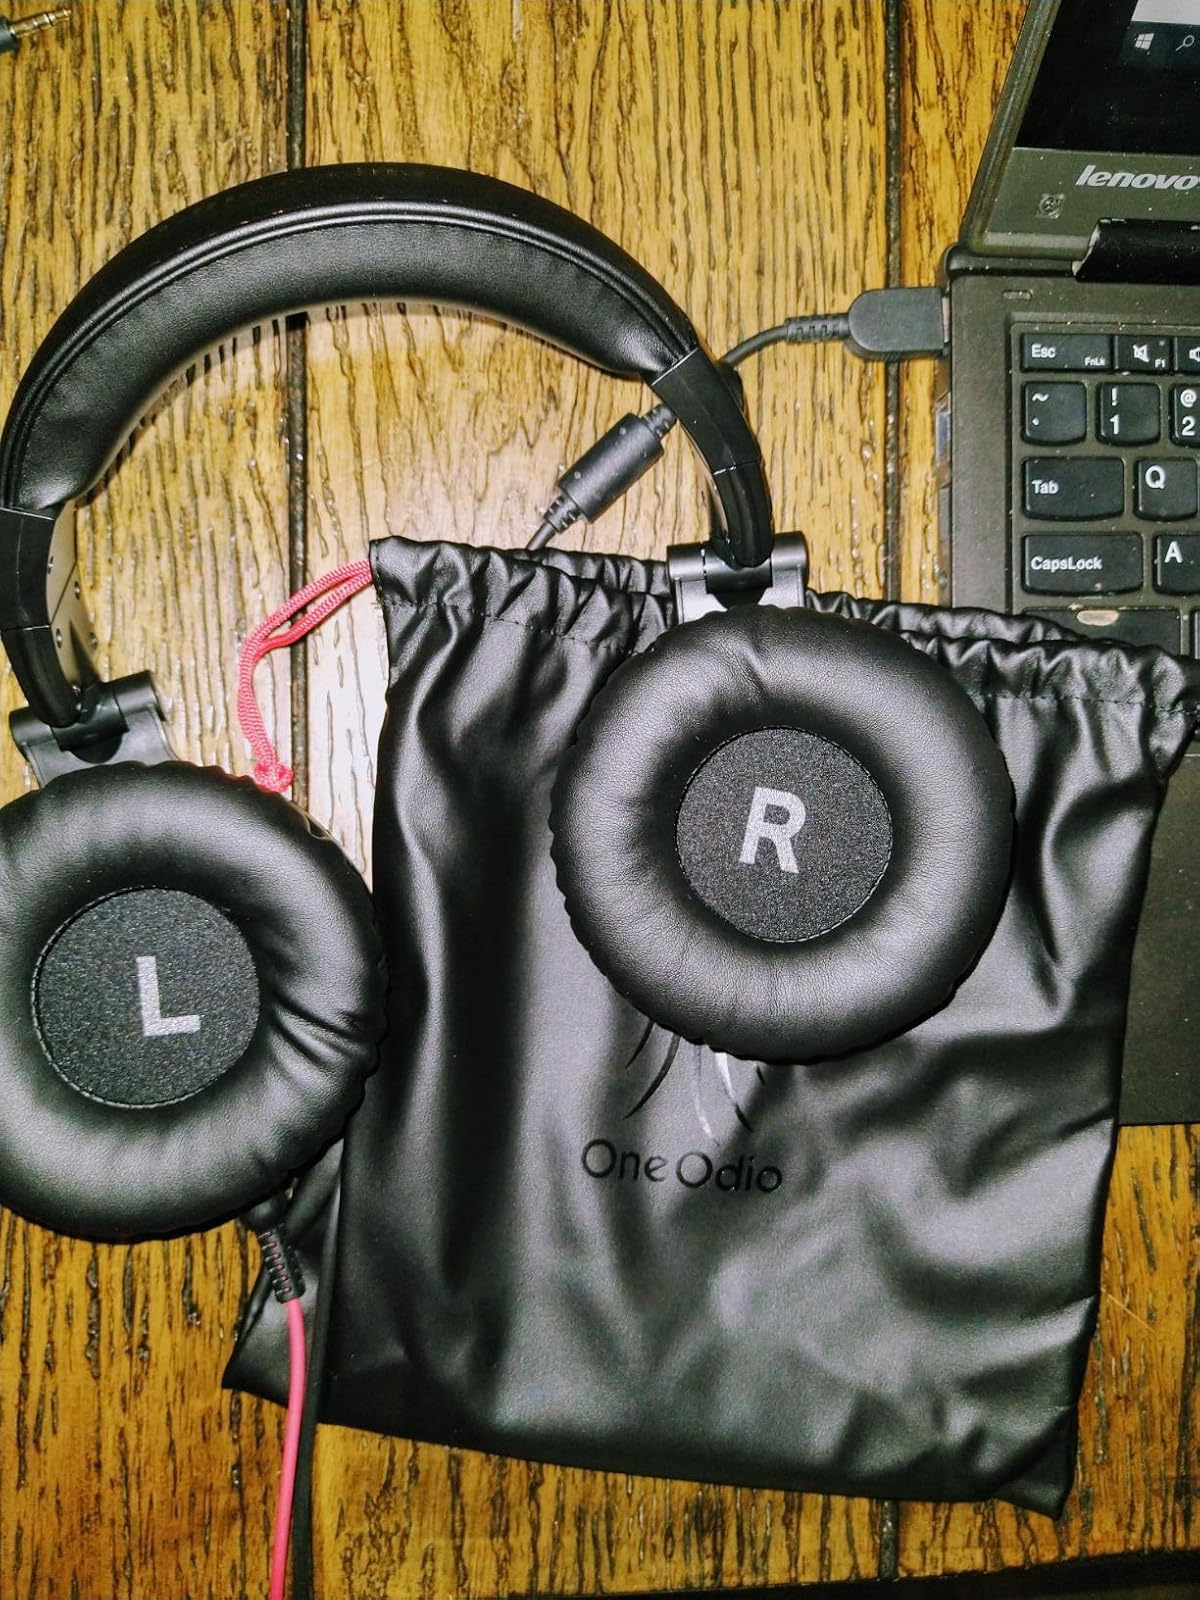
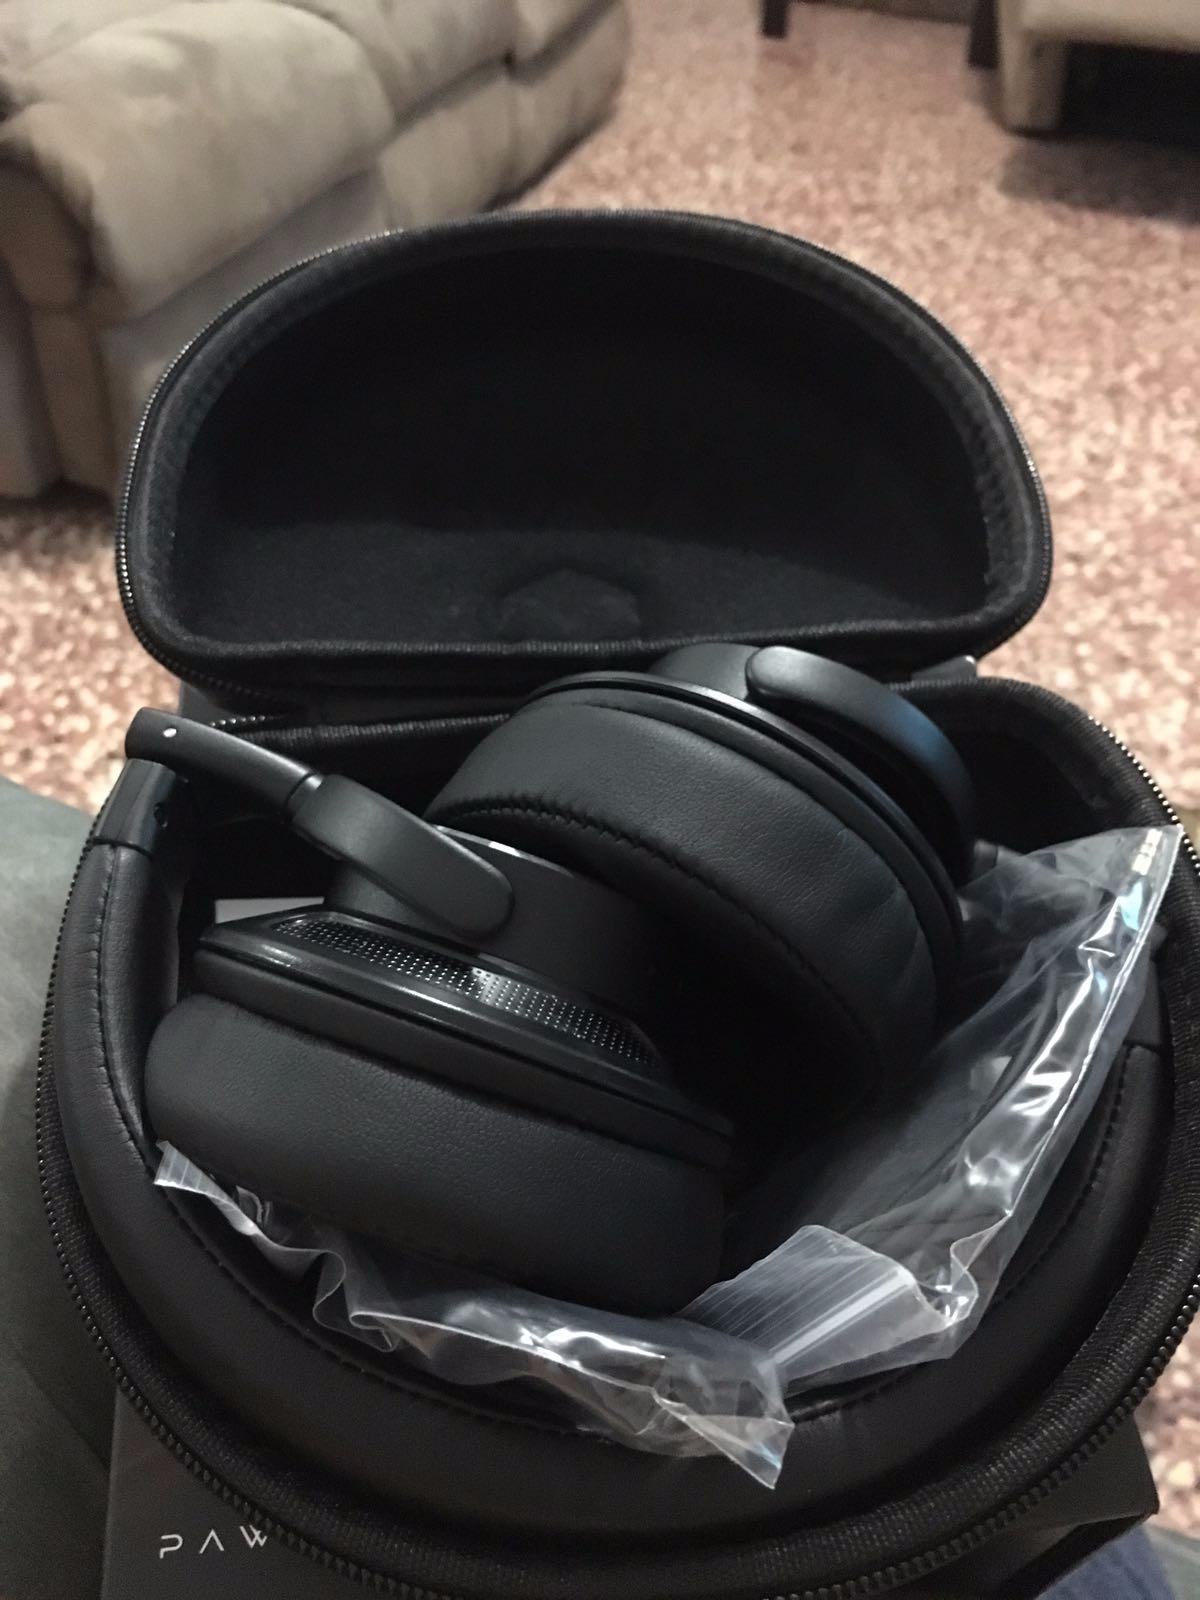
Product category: headphones
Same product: no